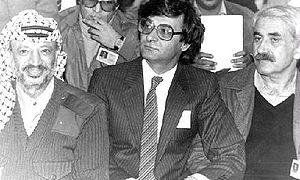
Georges Habache, de son nom de guerre Al-Hakim الحكيم, né le 2 août 1926 dans la ville de Lydda et, selon toute vraisemblance, mort le 26 janvier 2008 à Amman, est un nationaliste palestinien, fondateur et ancien secrétaire général du Front populaire de libération de la Palestine.
Mahmoud Darwich, né le 13 mars 1941 à Al-Birwa et mort le 9 août 2008 à Houston, est une des figures de proue de la poésie palestinienne.